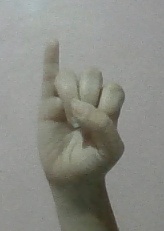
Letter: meem